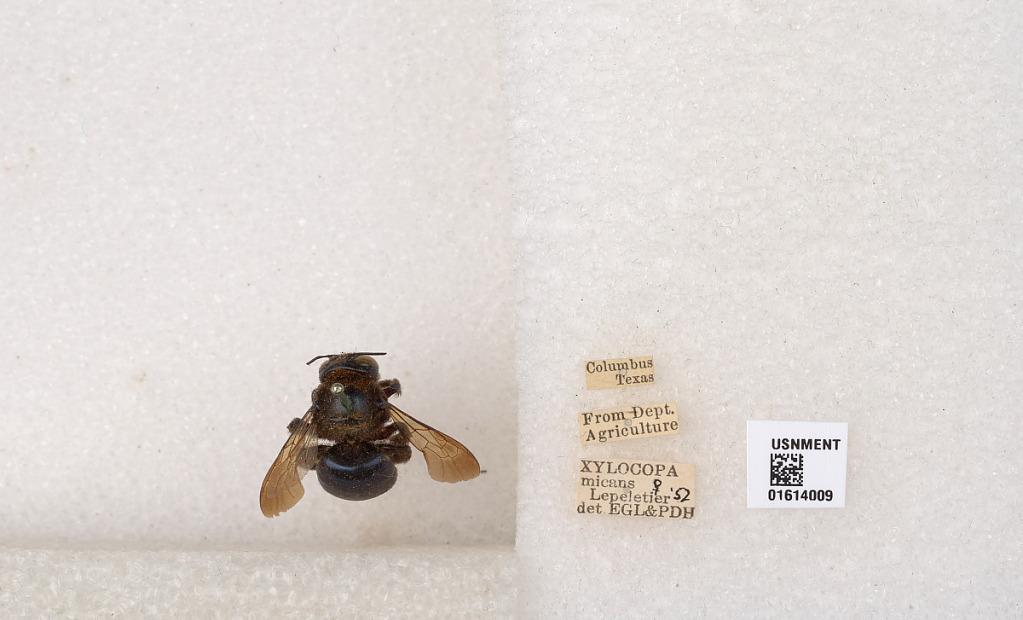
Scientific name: Xylocopa (Schonnherria) micans Lepeletier
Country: United States
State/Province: Texas
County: Colorado
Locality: Columbus
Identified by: EGL